Billy Joe Royal

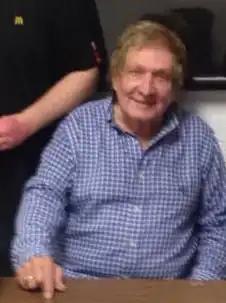
Billy Joe Royal in 2015, shortly before his death

By the late 1970s, Royal had become a regular performer in Las Vegas, and also appeared as an actor in movies and on television. His last hit on the US pop charts was in 1978, when his version of "Under the Boardwalk" became a minor hit. However, he reinvented himself in the 1980s as a mainstream country star, and had his first hit on the country music chart in 1985 with "Burned Like a Rocket", released on the Atlantic label. His other country hits included "I'll Pin a Note on Your Pillow" (1987), "Tell It Like It Is", and "Till I Can't Take It Anymore" (both 1989). His successes on the country charts continued until the early 1990s.